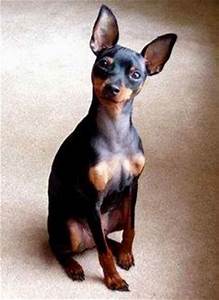
Label: cane